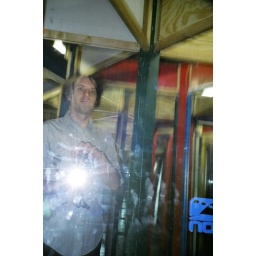
even the greatest stars...hide their face in the looking glass